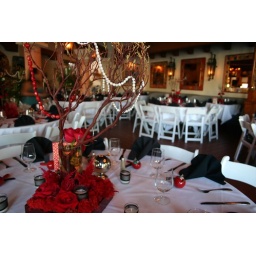
Centerpiece - manzanilla branch, red coral and white pearls, red moss, red roses, candles wrapped in black ribbon